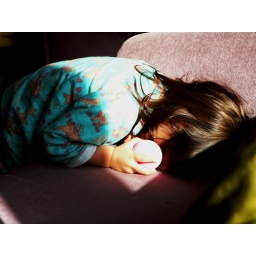
Toddler in 'deer pyjamas' acting shy on the couch in the morning sun with a soap ball in one hand.